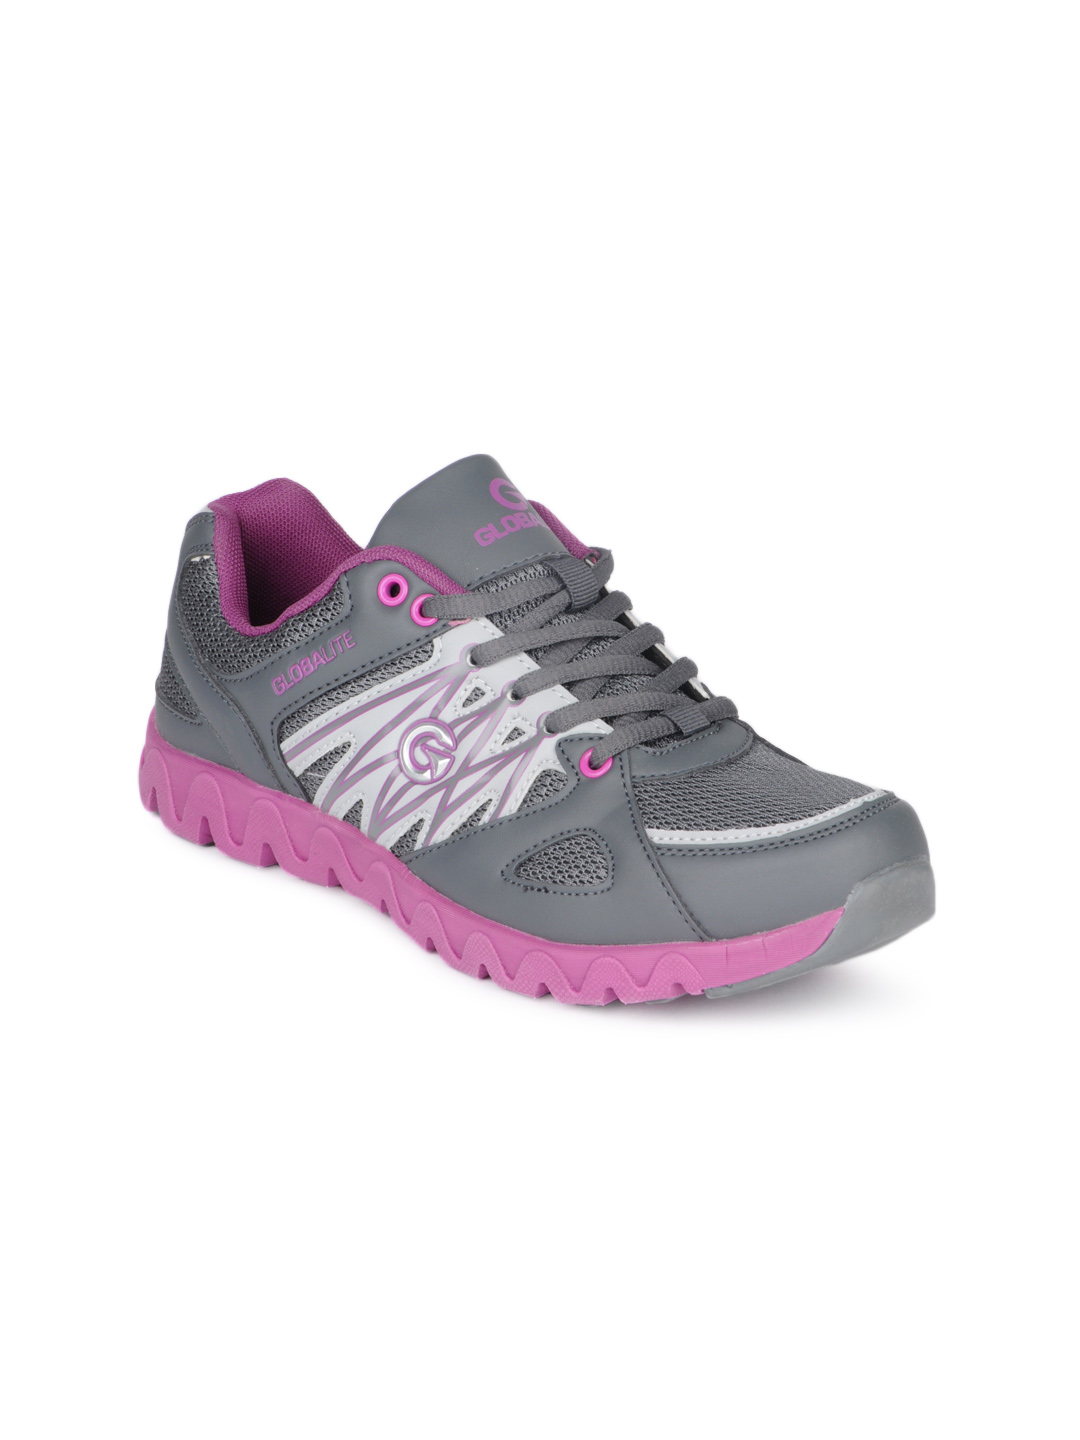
Globalite Women Grey Startech Sports Shoes
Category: Footwear / Shoes / Sports Shoes
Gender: Women
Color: Grey
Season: Summer 2012
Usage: Sports